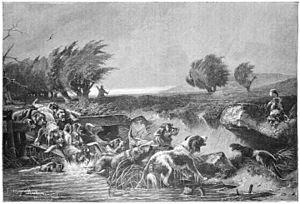
La Loutre d'Europe ou Loutre européenne, souvent qualifiée de loutre commune dans les pays d'Europe où elle est présente, est une espèce de mammifères carnivores semi-aquatiques et principalement nocturnes, de la famille des Mustélidés. Elle est l'une des trois espèces de loutres se rattachant au genre Lutra. En France, on ne trouve que cette seule espèce de loutre. Autrefois présente sur tout le territoire, elle a disparu au XIXᵉ-XXᵉ siècle d'une grande partie de son aire naturelle de répartition en raison de la chasse qu'on lui a faite, puis de la pollution. En effet, en tête de réseau trophique, la loutre bioaccumule de nombreux polluants bioconcentrés tout au long de la chaine alimentaire, notamment les polluants non dégradables que sont les métaux lourds et métalloïdes, et divers polluants organiques persistants peu dégradables tels que des organochlorés et des organophosphorés d'origine agricole ou industrielle.
S'il n'existait pas de mécanismes naturels de régulation, les animaux prédateurs pourraient théoriquement faire disparaître toutes leurs proies, puis disparaître eux-mêmes faute de nourriture.